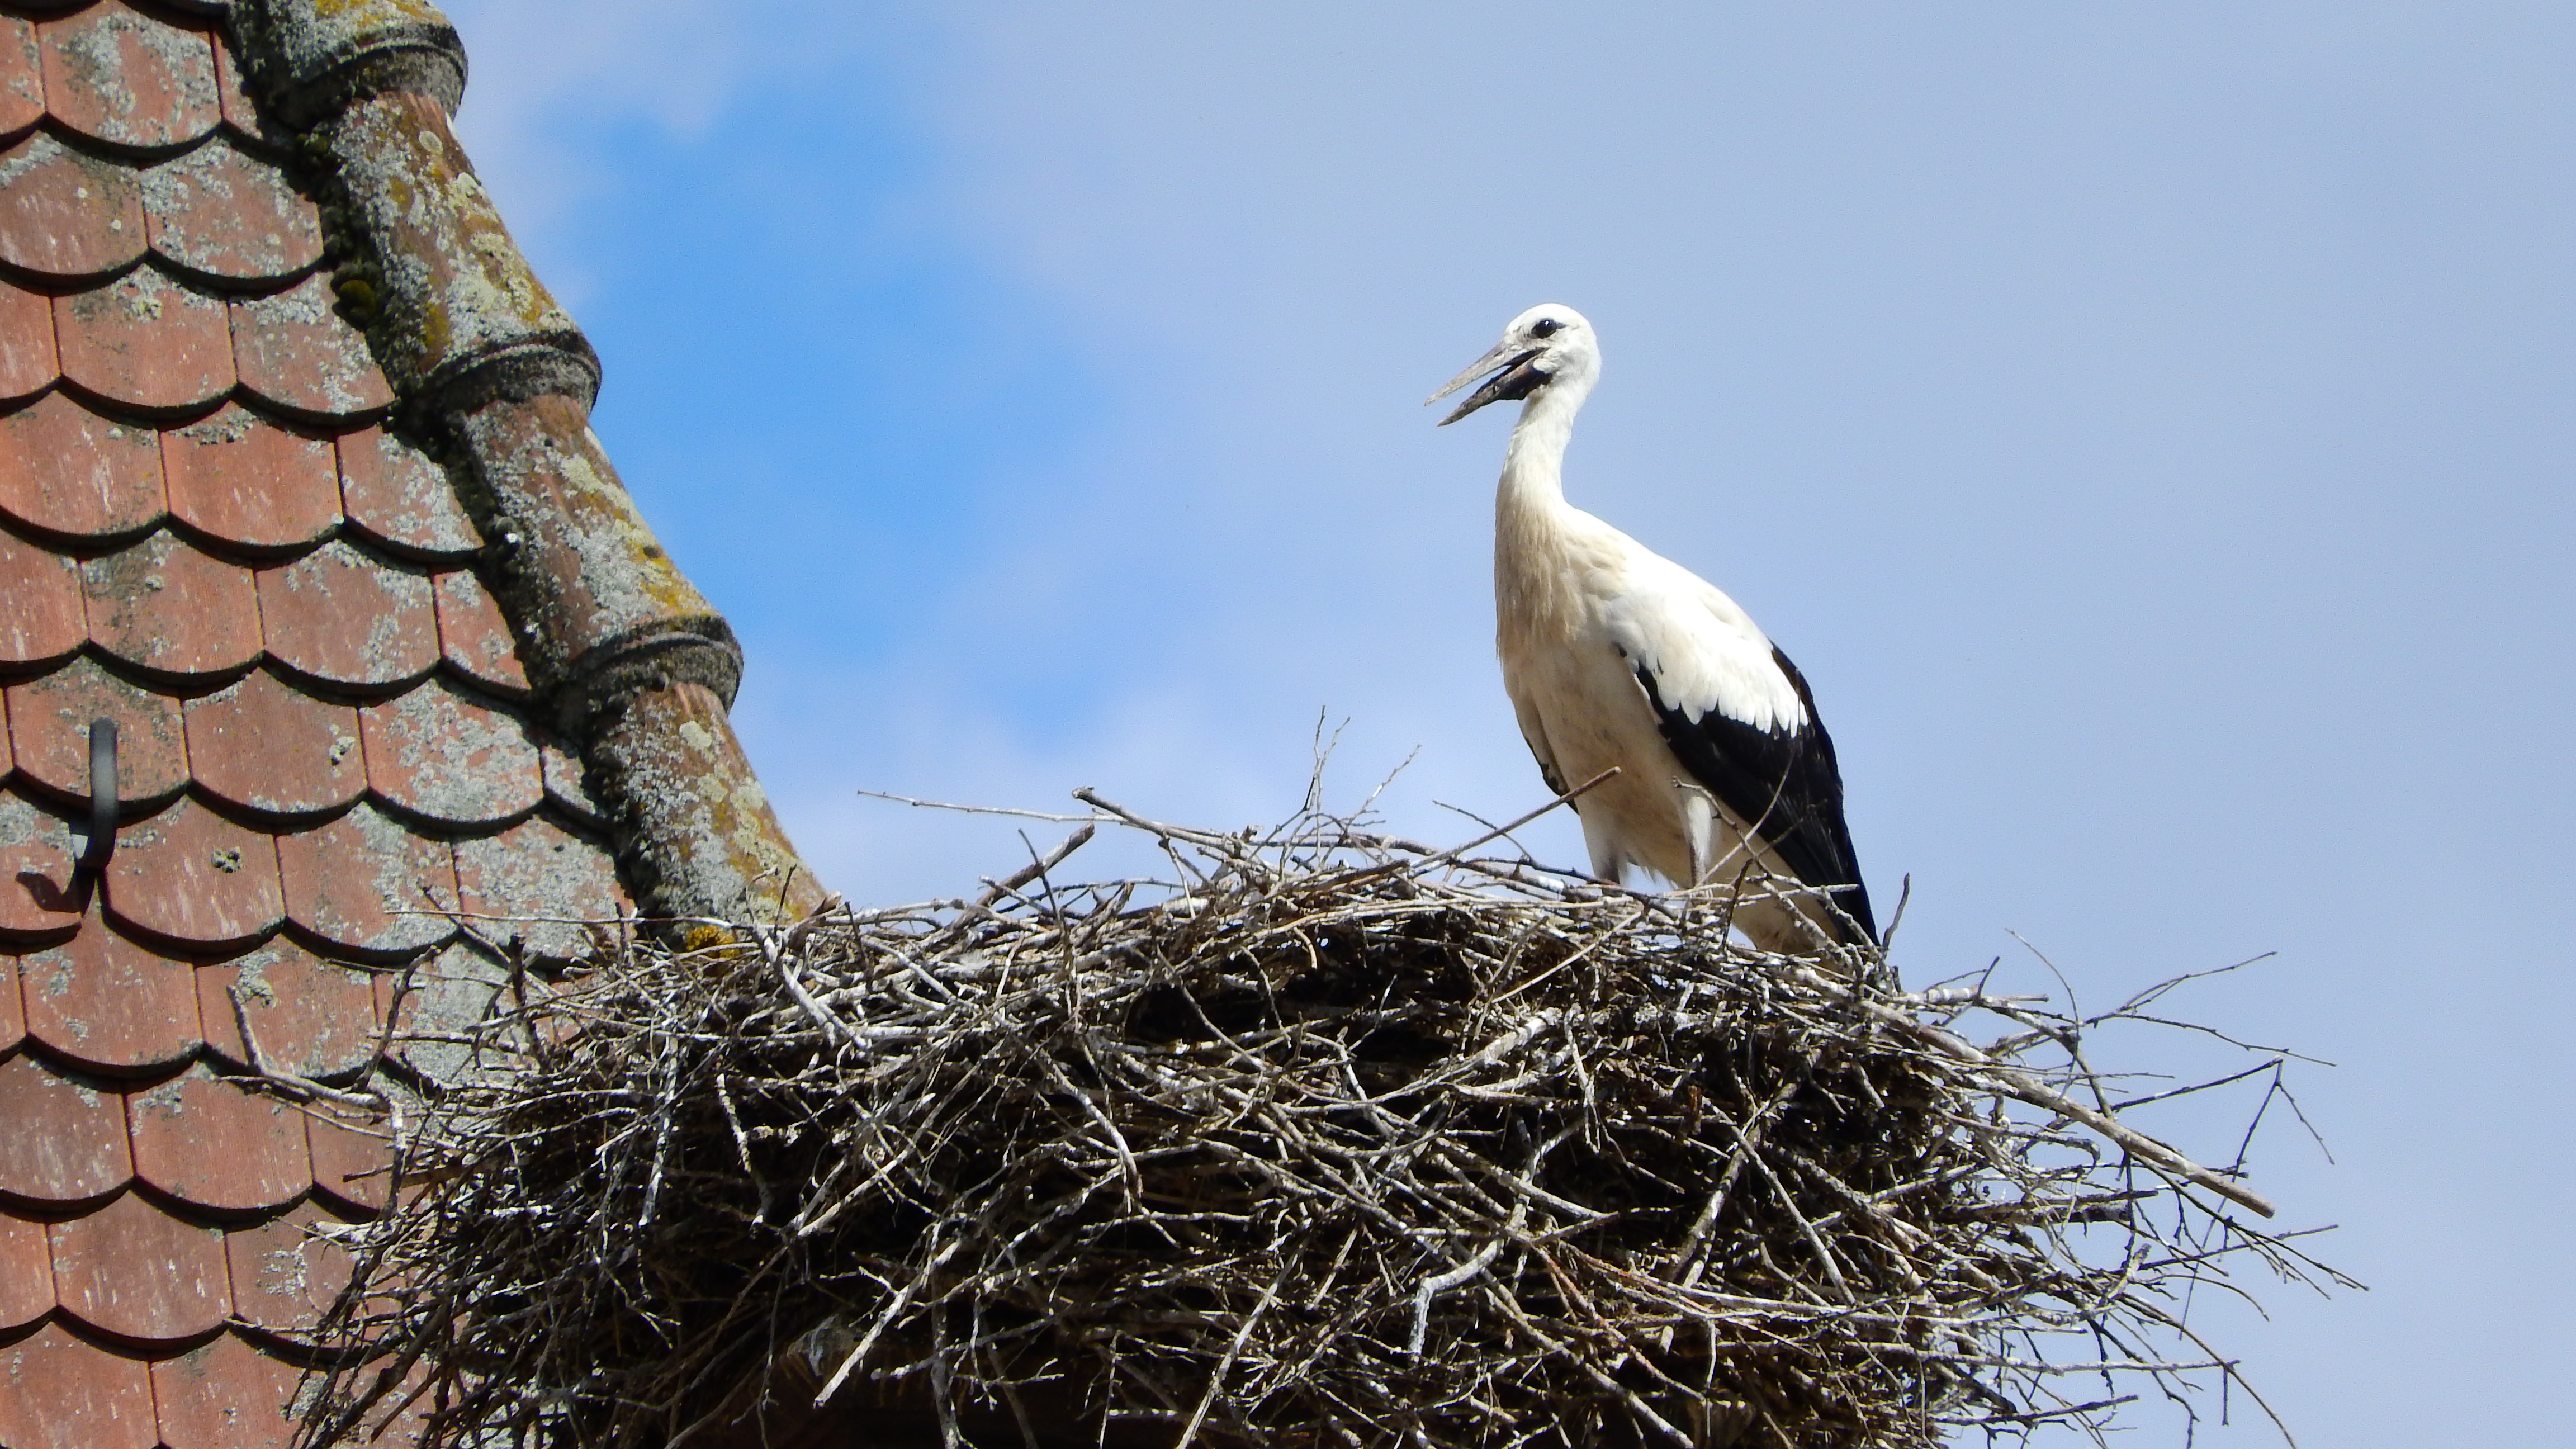
bird, wildlife, beak, fauna, stork, vertebrate, nest, nesting, white stork, risers, ciconiiformes, baby stork